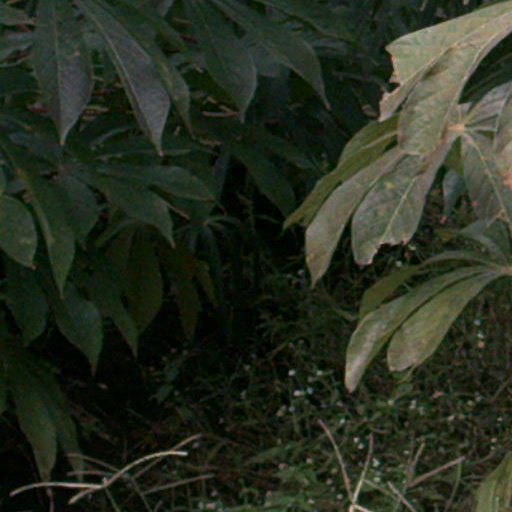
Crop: cassava